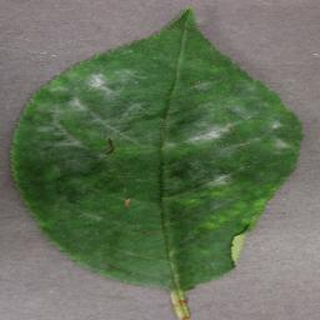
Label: cherry_powdery_mildew